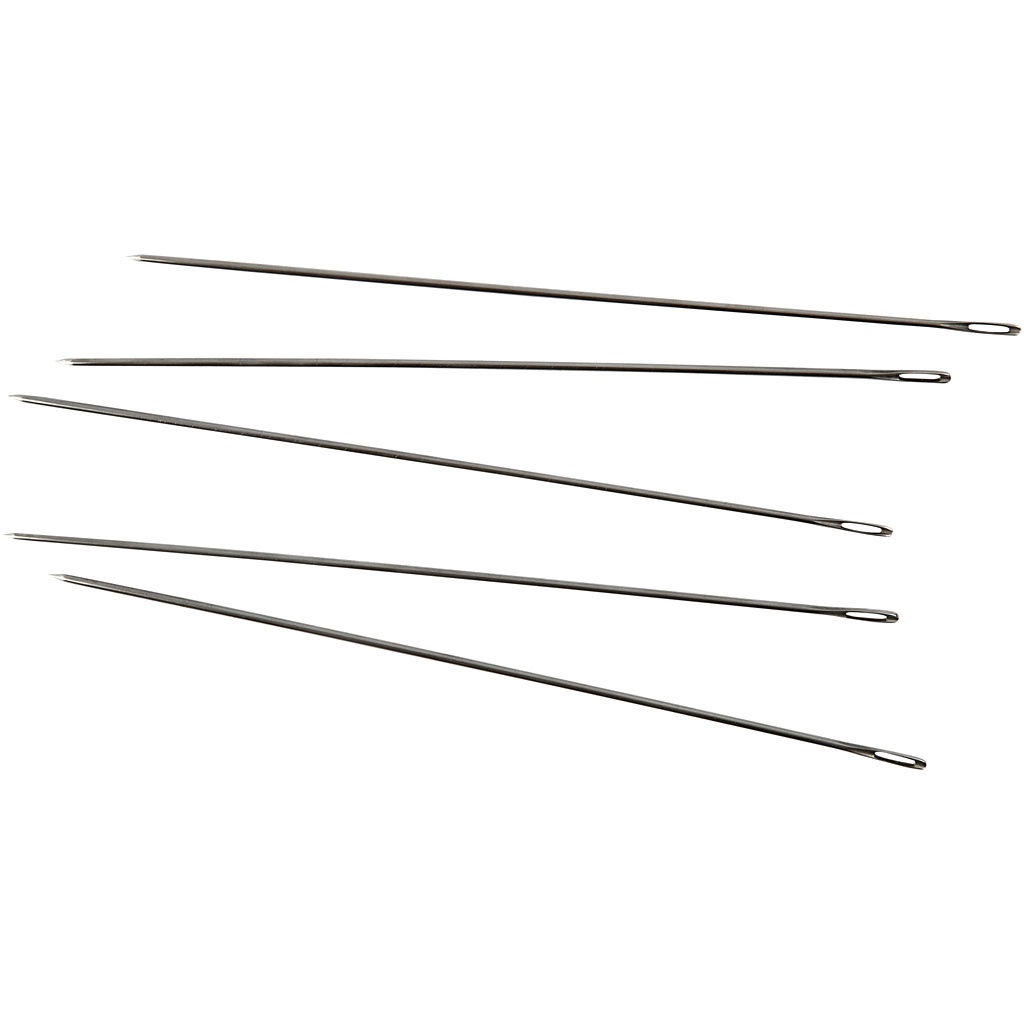
Creativ company kaarsenlonthouders, l: 18 cm, 5 stuk 1 doos
Speciale metalen houders om de lont op zijn plaats te houden bij het gieten van kaarsen Speciale metalen houders om de lont op zijn plaats te houden bij het gieten van kaarsen .
Brand: Creativ Company
Category: Arts & Entertainment > Hobbies & Creative Arts > Arts & Crafts > Art & Crafting Materials > Olfactory Arts Materials > Candle Making Materials > Wick Tabs > Metal Wick Tabs